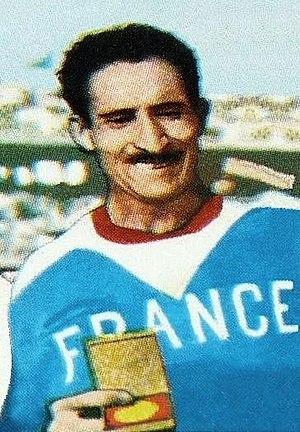
Alain Mimoun, né Ali Mimoun Ould Kacha le 1ᵉʳ janvier 1921 à Maïder, dans l'arrondissement du Telagh, dans le département d'Oran, en Algérie française et mort le 27 juin 2013 à Saint-Mandé, dans le Val-de-Marne, est un athlète français ayant eu 32 titres de champion de France et porté à 86 reprises le maillot tricolore dans des compétitions internationales, ce qui en fait l'athlète français le plus titré. Il est devenu légendaire dans sa discipline pour avoir gagné, entre autres titres, le marathon des Jeux olympiques d'été de 1956 à Melbourne.